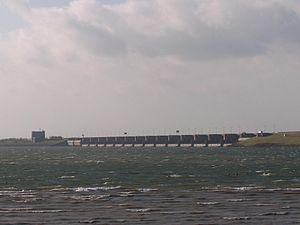
Le barrage de Haringvliet est la sixième construction des travaux du Plan Delta. Le barrage ferme le bras de mer de Haringvliet il est situé entre Voorne-Putten au nord et Goeree-Overflakkee au sud.